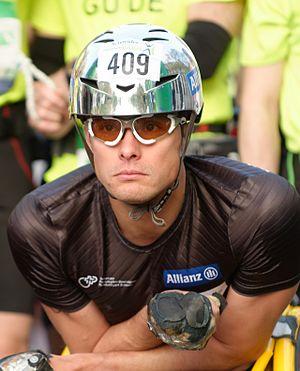
Marcel Hug, né le 18 janvier 1986 à Nottwil, est l'athlète suisse d'athlétisme et de marathon dans la catégorie T54 le plus médaillé aux Jeux paralympiques. Il est médaillé de bronze aux Jeux paralympiques d'Athènes en 2004, 2 fois médaillé d'argent aux Jeux paralympiques de Londres en 2012 et médaillé d'or 2 fois et 2 fois médaillé d'argent aux Jeux paralympiques de Rio en 2016.